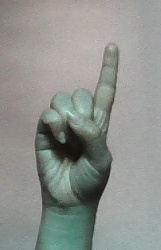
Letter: bb